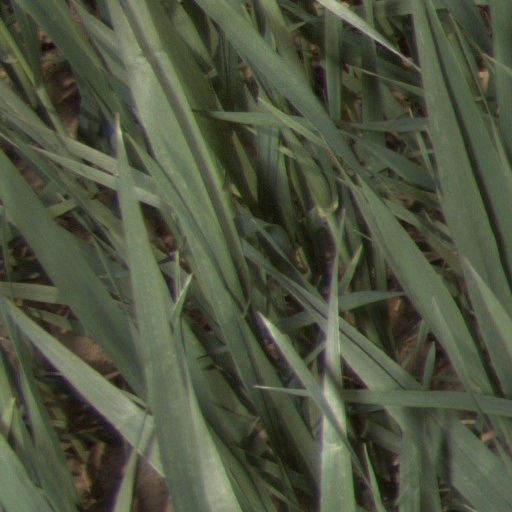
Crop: wheat